Kirchlindach

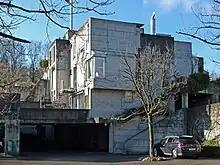
Thalmatt I development in Herrenschwanden from 1967 to 1974

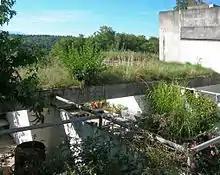
Garden and terrace in the Halen development

Kirchlindach has a population of . , 5.9% of the population are resident foreign nationals. Over the last 10 years (2000–2010) the population has changed at a rate of 5.2%. Migration accounted for 4.8%, while births and deaths accounted for 1.4%.